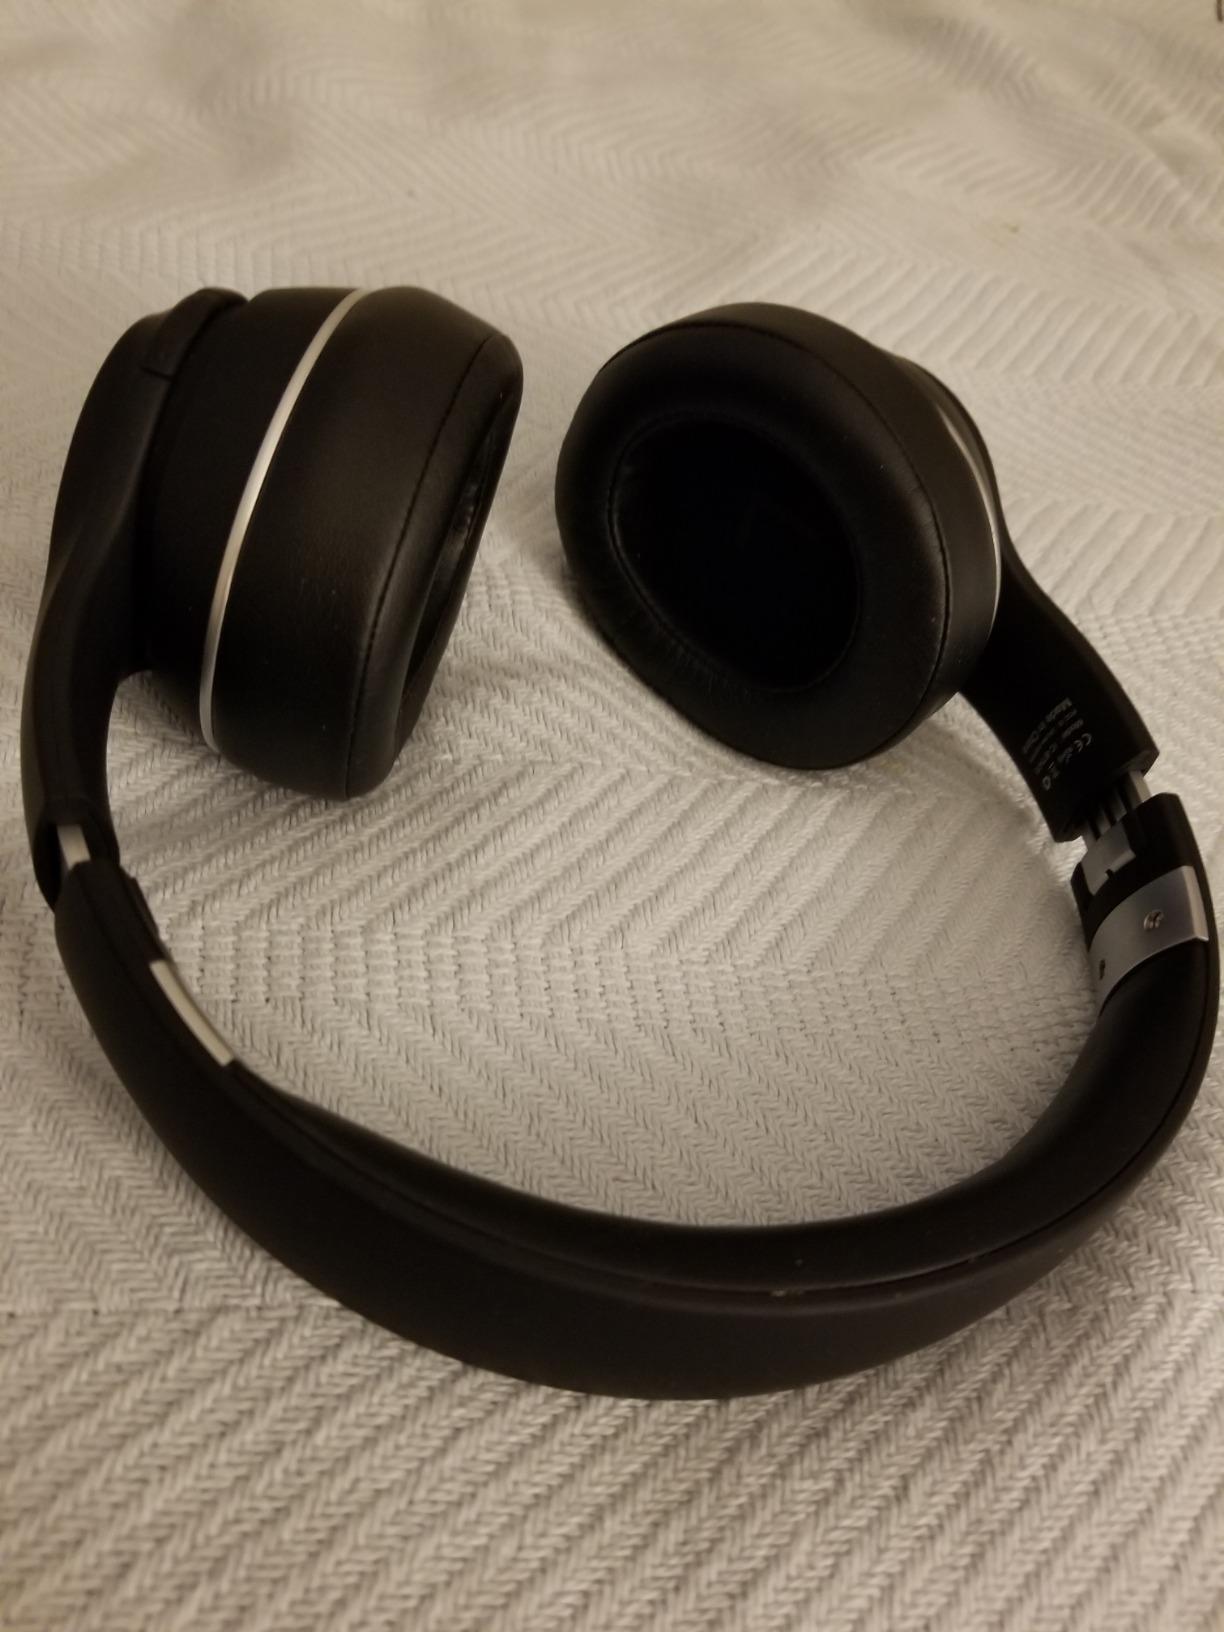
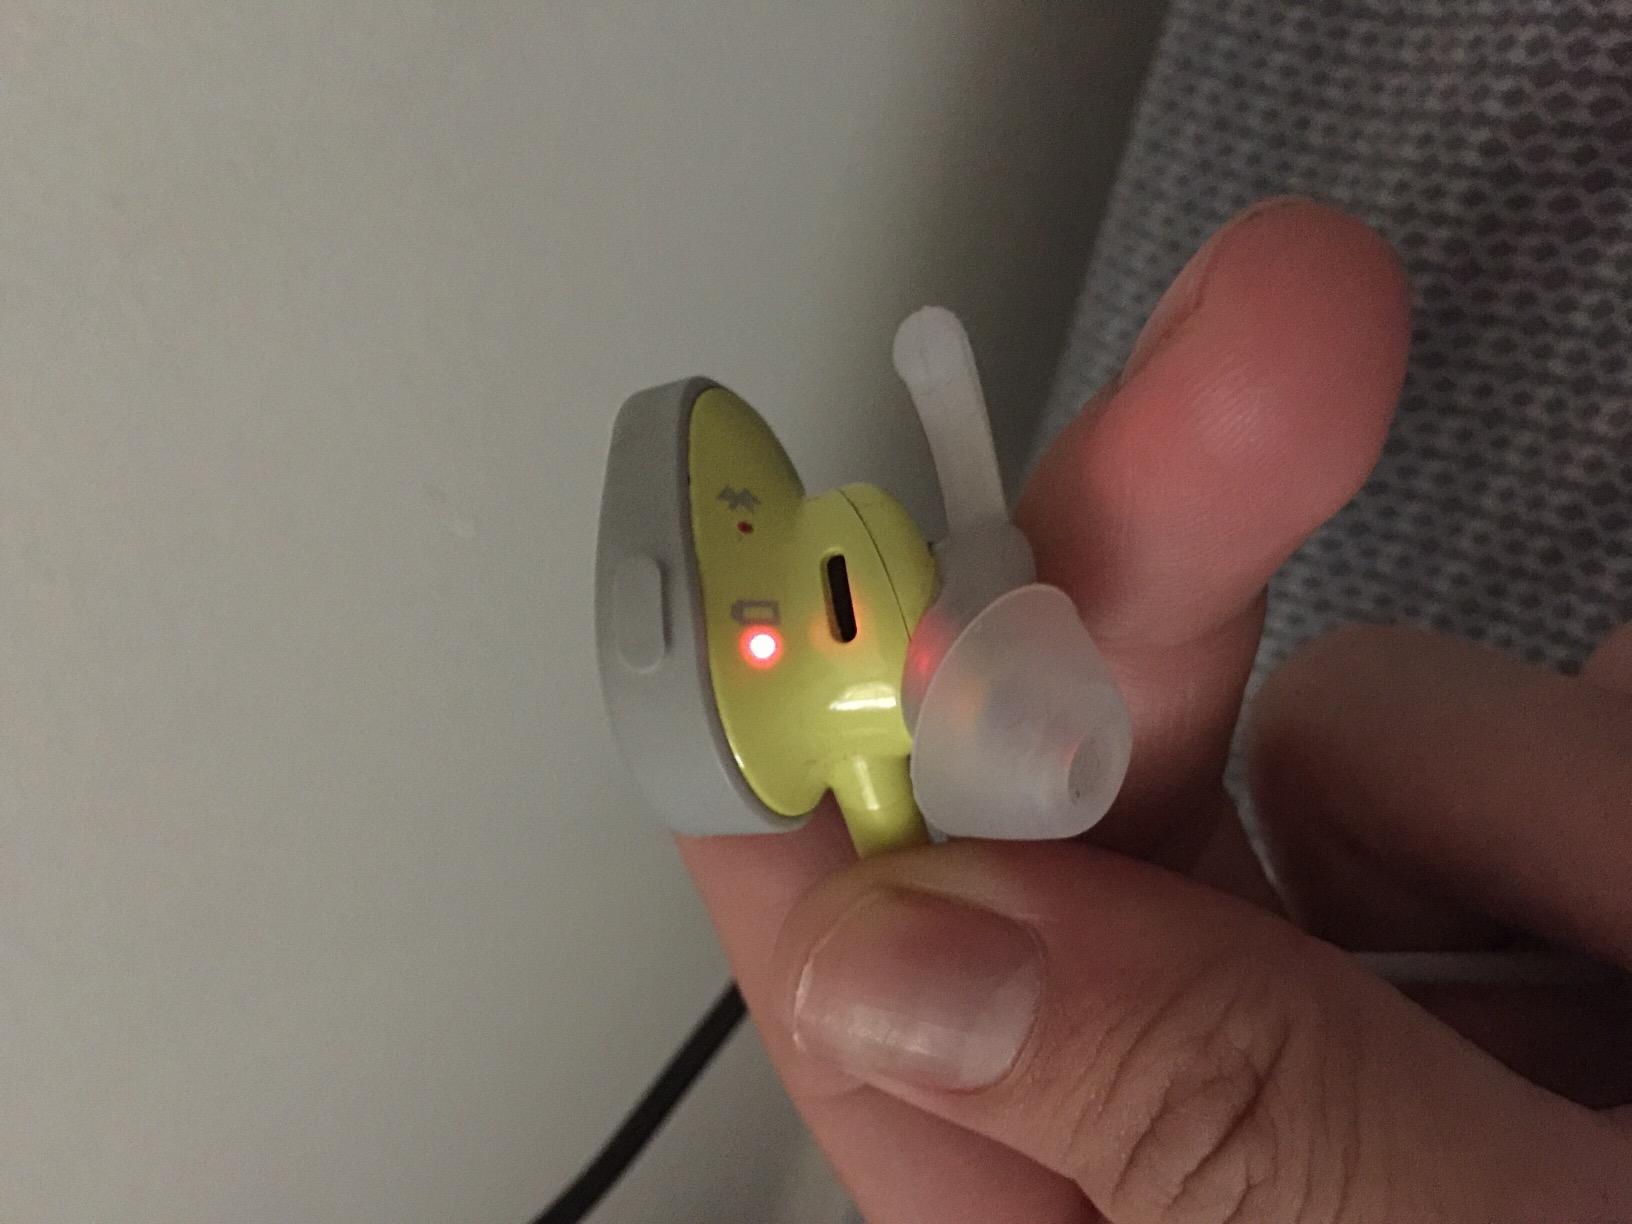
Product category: headphones
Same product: no